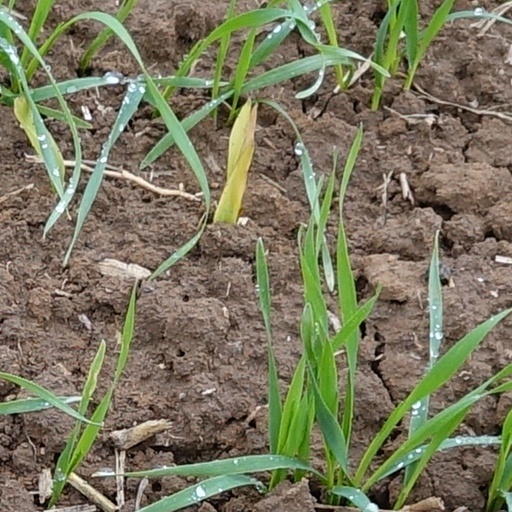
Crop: wheat